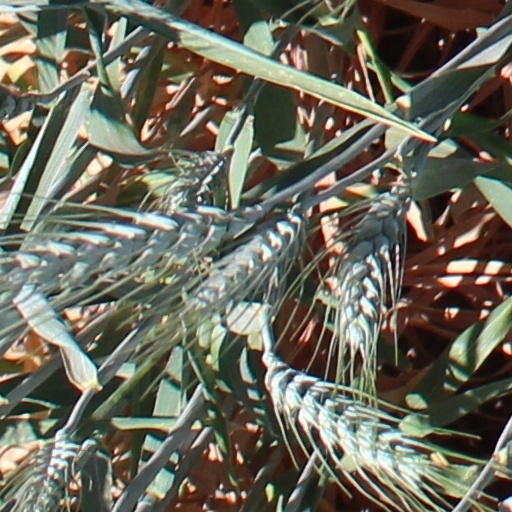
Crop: wheat